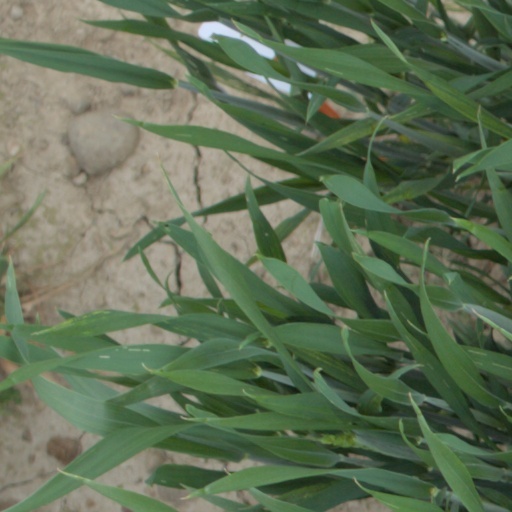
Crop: wheat